Dandenong Valley Highway

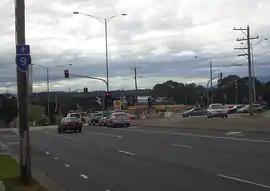
Heatherton Road and Stud Road, Dandenong

Dandenong Valley Highway is an urban highway stretching over 30 kilometres from Bayswater in Melbourne's eastern suburbs to Frankston in the south. This name covers many consecutive streets and is not widely known to most drivers, as the entire allocation is still best known as by the names of its constituent parts: Stud Road, Foster Street and Dandenong-Frankston Road.